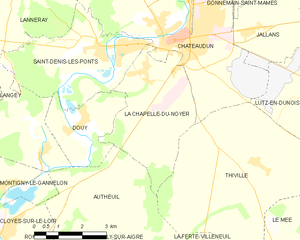
Carte de la Chapelle-du-Noyer et des communes limitrophes.
La Chapelle-du-Noyer est une commune française située dans le département d'Eure-et-Loir en région Centre-Val de Loire.